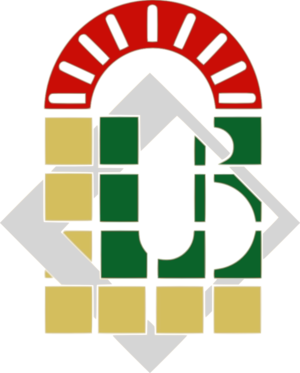
Logo de l'université de biskra